2008 United States presidential election in Louisiana

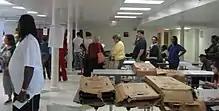
Voters wait in queue at a polling station in New Orleans

Polling in Louisiana gave a strong lead to McCain, sometimes as high as 19%, and Barack Obama did not seriously contest the state. Governor Bobby Jindal endorsed McCain early on in the primary season. Louisiana was also one of only two states to list Ron Paul on their official ballot (the other being Montana which gave the largest percentage to any third-party candidate nationwide). This was the last time any parish flipped in the state in a presidential election until 2024.